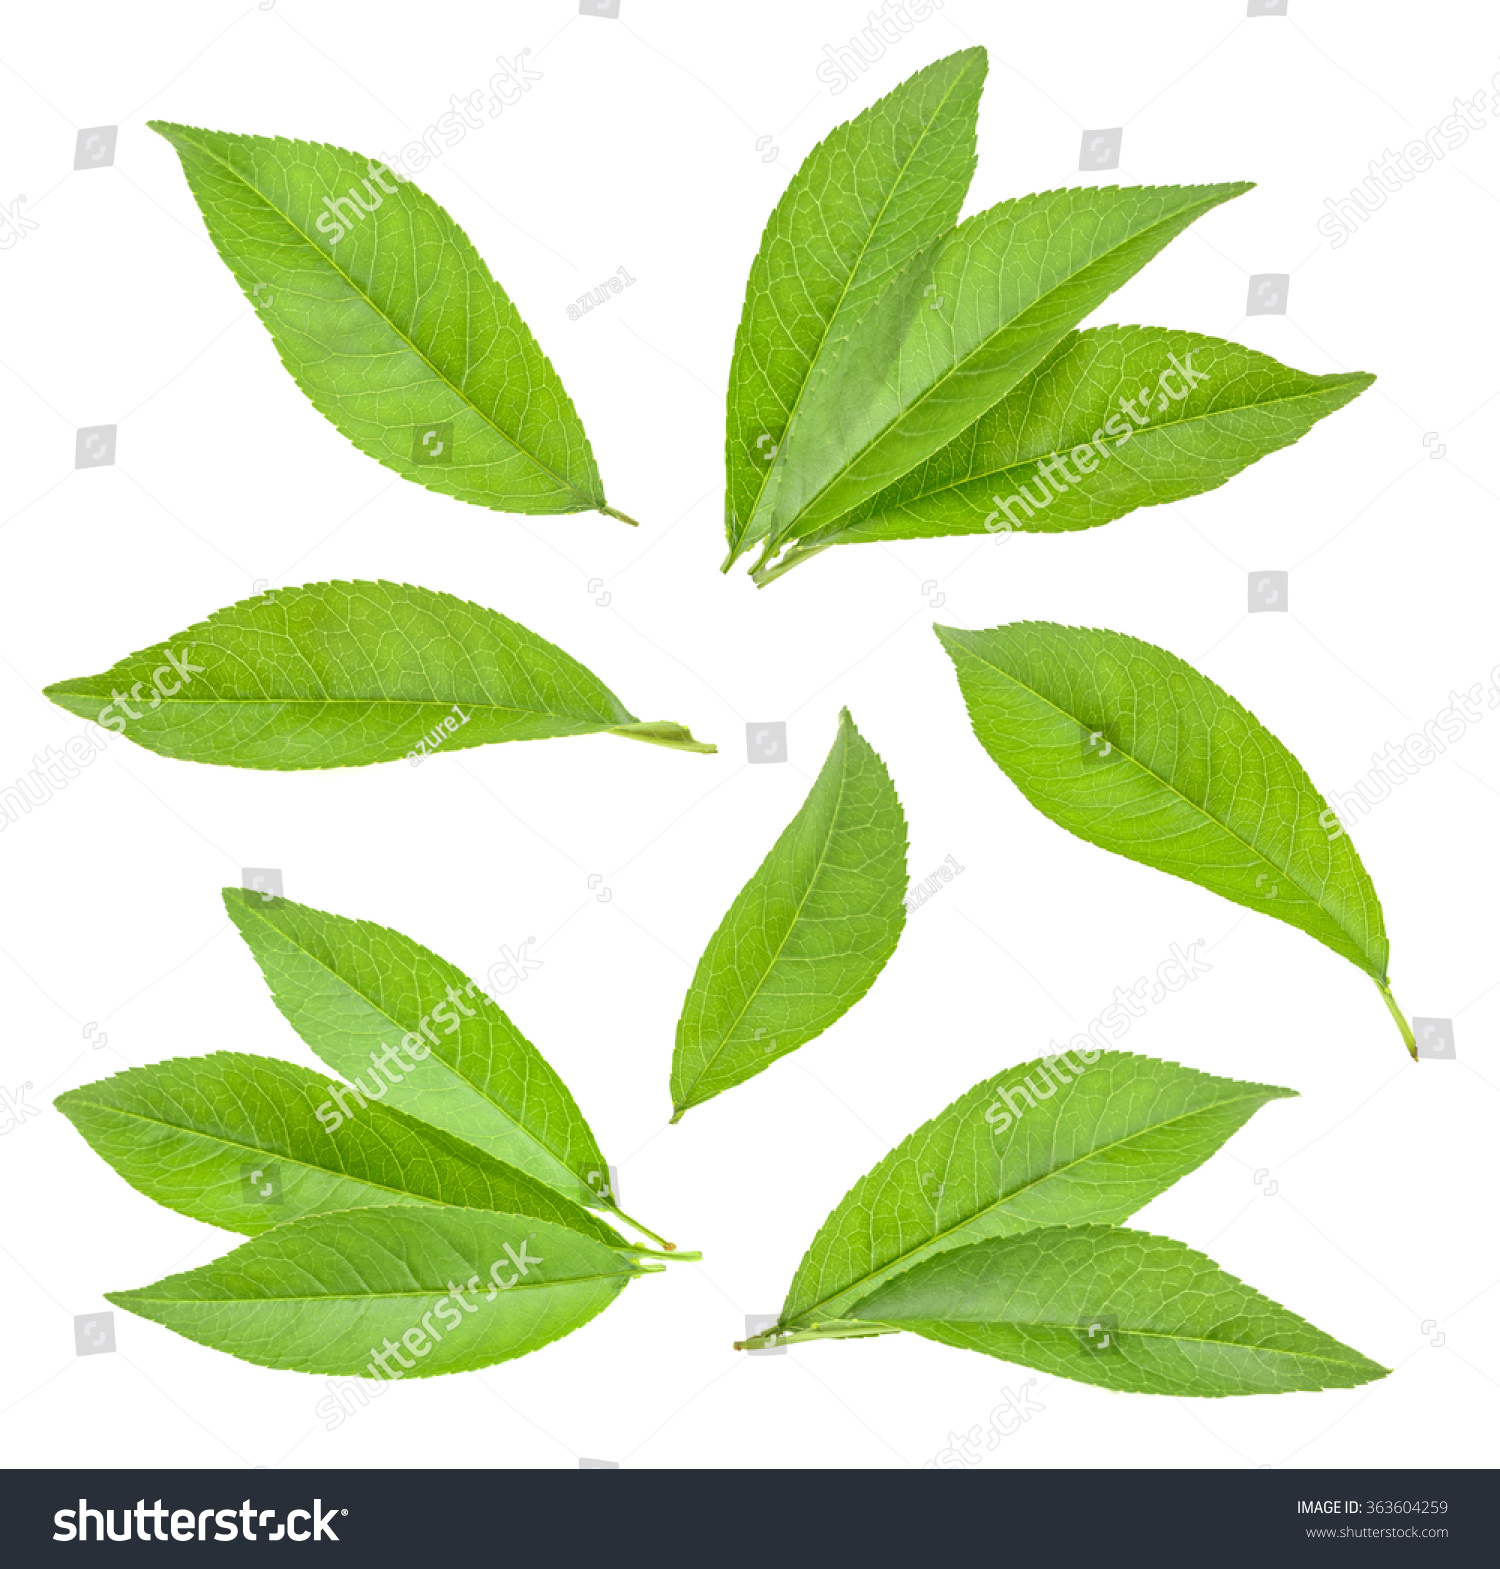
Labels: Peach leaf, Peach leaf, Peach leaf, Peach leaf, Peach leaf, Peach leaf, Peach leaf, Peach leaf, Peach leaf, Peach leaf, Peach leaf, Peach leaf